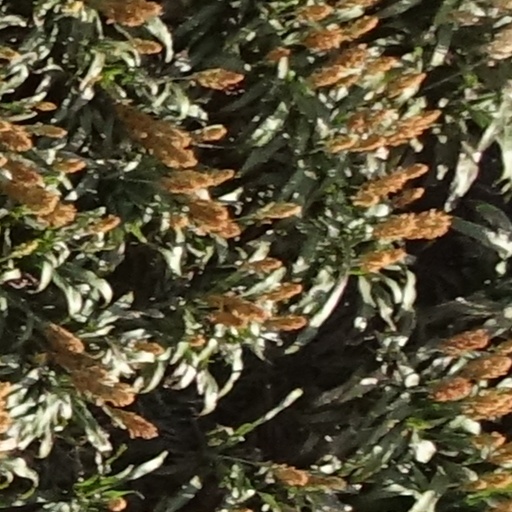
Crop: sorghum